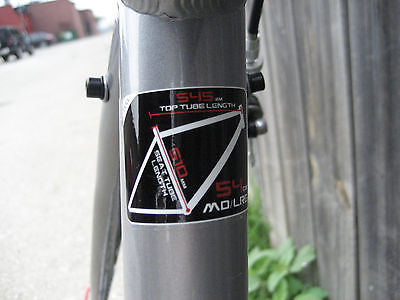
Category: bicycle